Richard Law (judge)

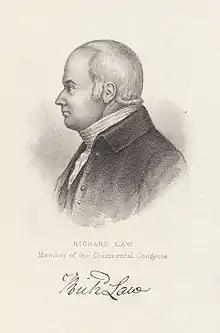

Richard Law (March 7, 1733 – January 26, 1806) was a delegate to the First Continental Congress, the Second Continental Congress, and the Congress of the Confederation. He was Mayor of New London, Connecticut, and a United States district judge of the United States District Court for the District of Connecticut. In the modern day, he has become infamously known for convicting and sentencing Hannah Ocuish, a 12-year-old Native American girl to death for the murder of a 6-year-old white girl.